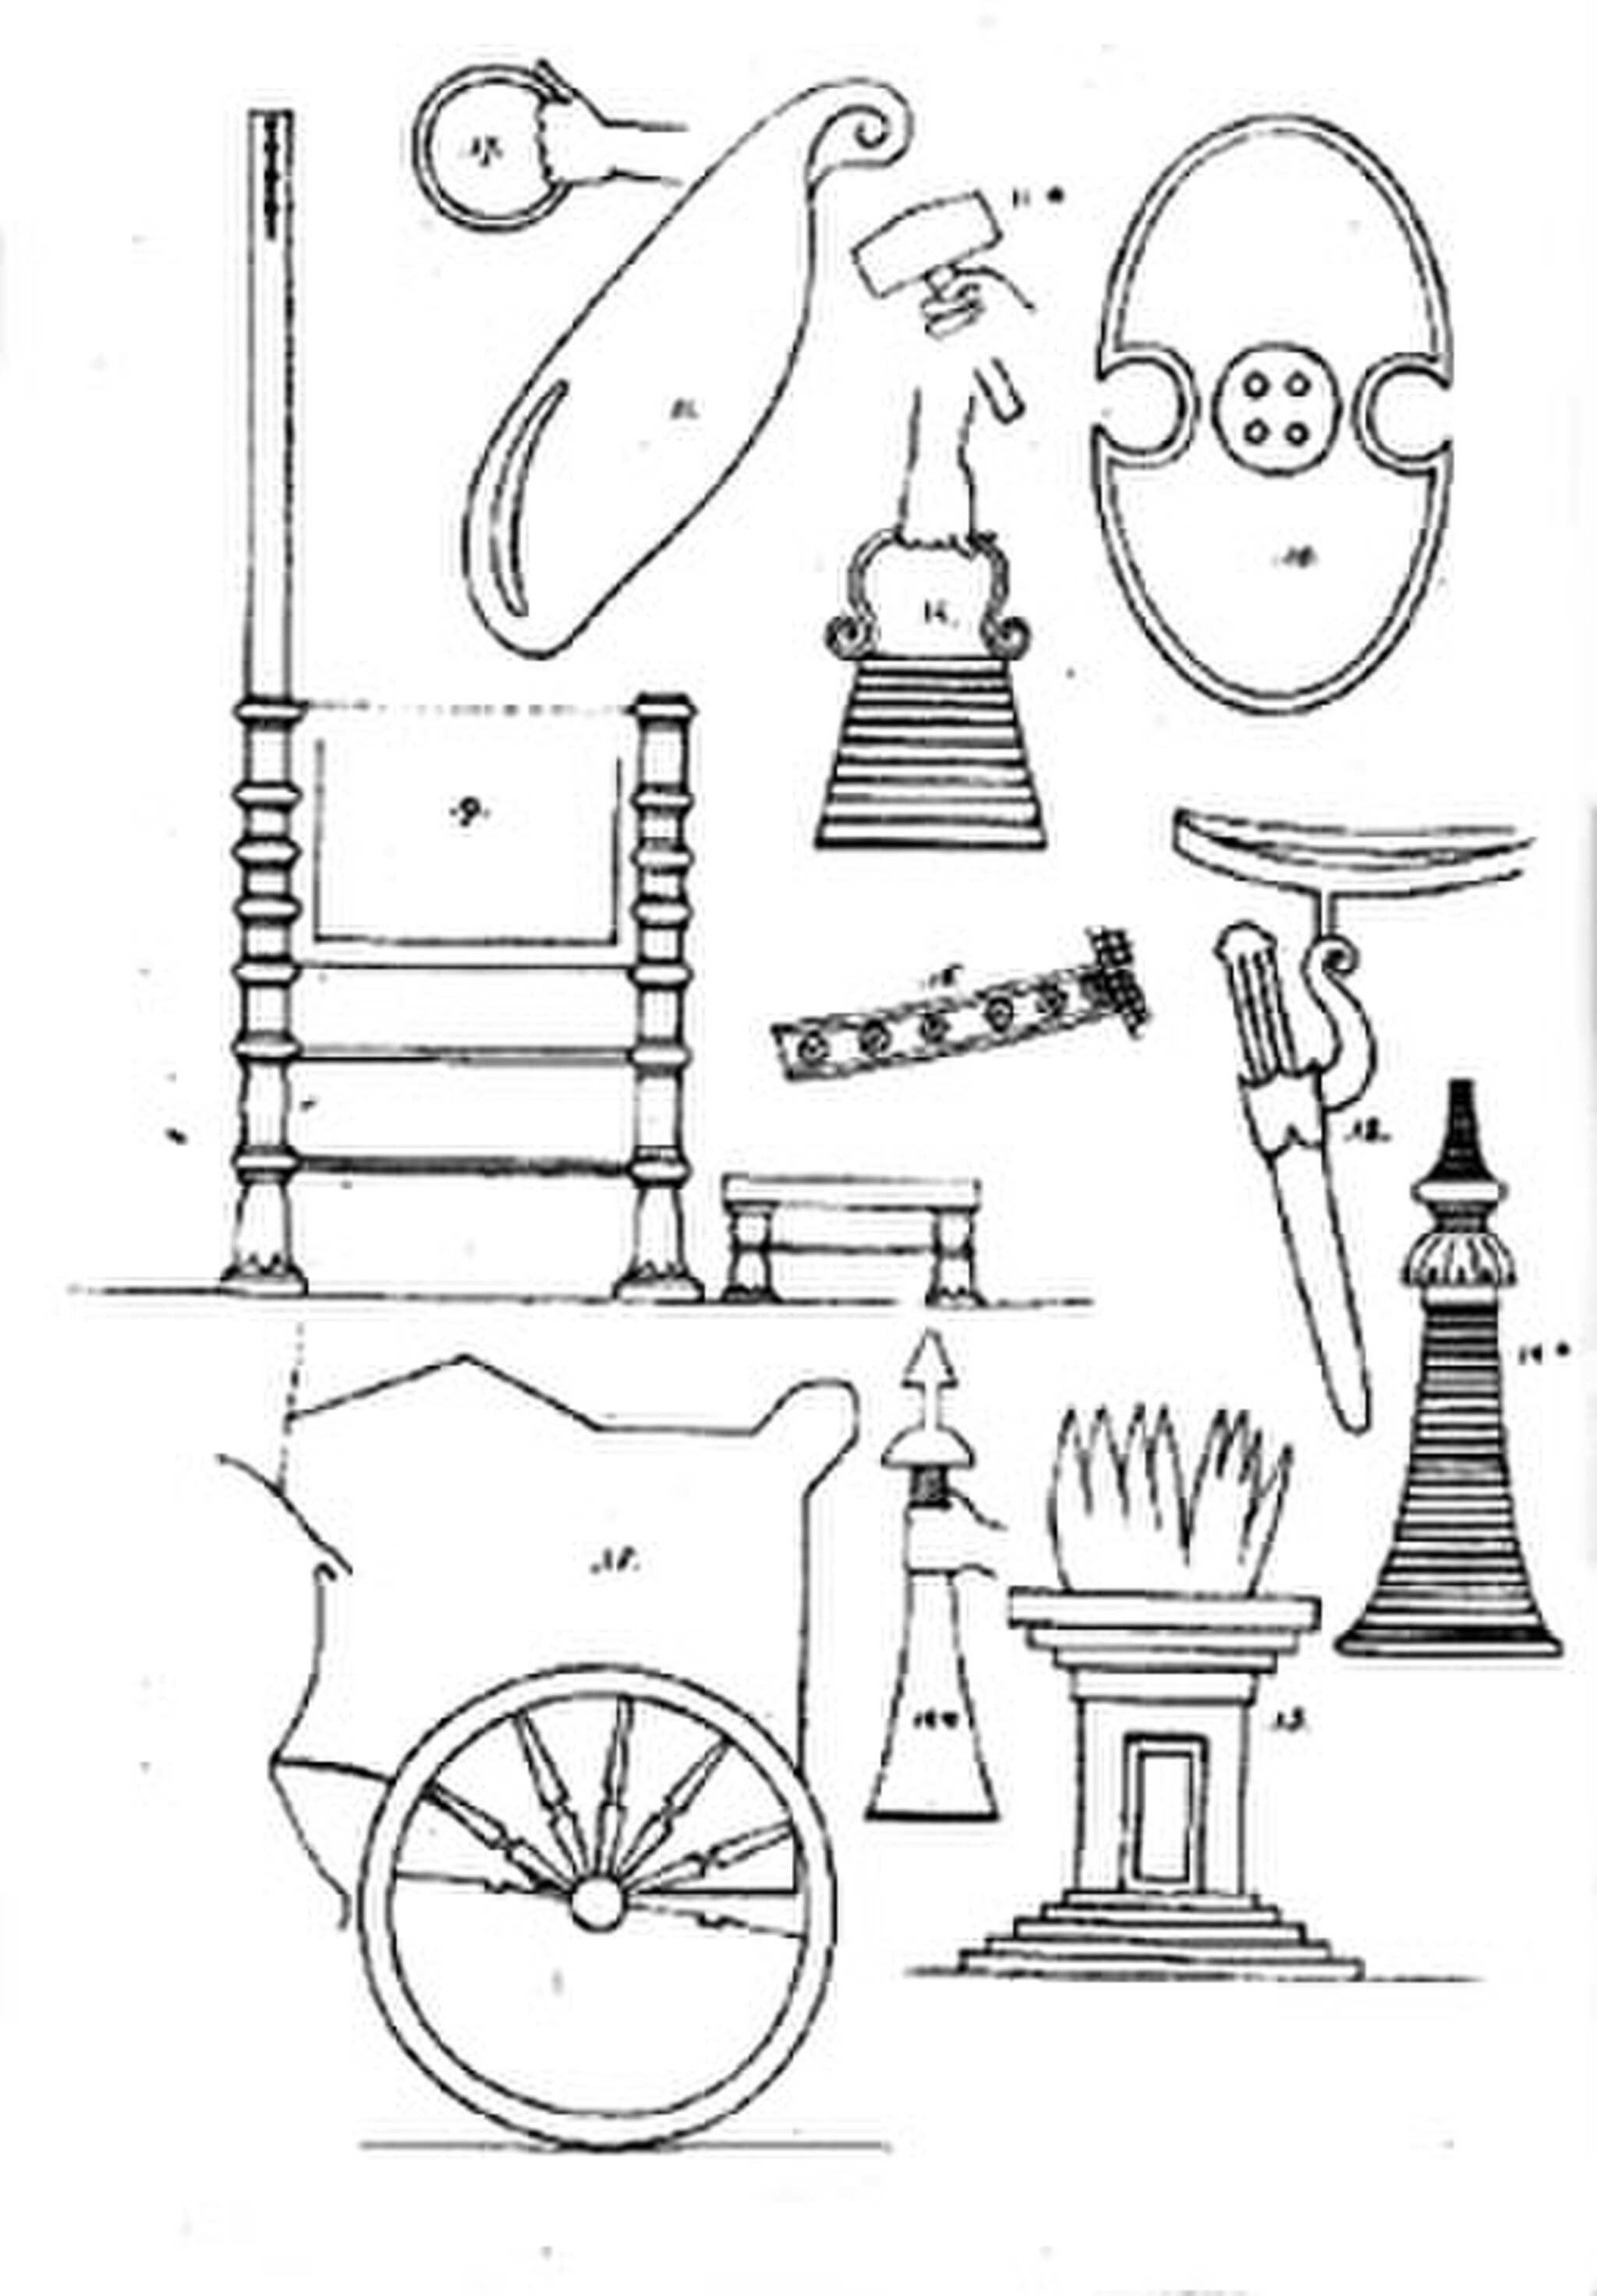
Title: Diverse voorwerpen herkomst Persepolis PK 1341 064, PK 1341 065
Description: Title: Diverse voorwerpen; herkomst Persepolis PK 1341 064 Author/creator: Humbert de Superville, David (1770-1849) Bruyn Shelfmark: PK 1341 064 Subject (topical): otherwise Note: Anoniem Perzisch. Onbekend. Language: No linguistic content Country: No place, unknown, or undetermined Published: [19th century] Persistent URL: http://hdl.handle.net/1887.1/item:1979125 Published (digital): Universitaire Bibliotheken Leiden, Extent: elektronische bron (1 tekening)
Date: Unknown date
Categories: Unknown date, Drawings of Persepolis, Drawings by David Pièrre Giottino Humbert de Superville in the Leiden University Library